Adamah

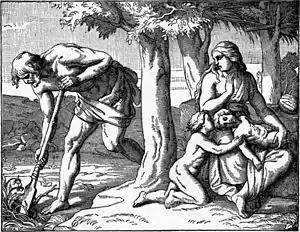
Adam tilling the earth.

Adamah (Biblical Hebrew : אדמה) is a word, translatable as ground or earth, which occurs in the Genesis creation narrative. The etymological link between the word "adamah" and the word "adam" is used to reinforce the teleological link between humankind and the ground, emphasising both the way in which man was created to cultivate the world, and how he originated from the "dust of the ground". Because man is both made from the "adamah" and inhabits it, his duty to realise his own potential is linked to a corresponding duty to the earth. In Eden, the "adamah" has primarily positive connotations, although Adam's close relationship with the "adamah" has been interpreted as likening him to the serpent, which crawls upon the ground, thus emphasising his animal nature.